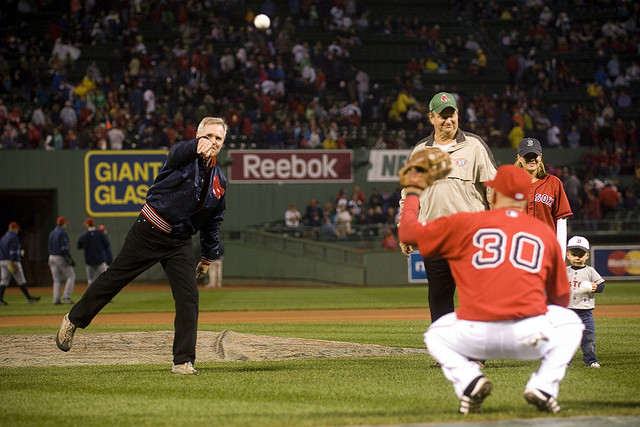
người đàn ông đang ném bóng chuyền cho cầu thủ bóng chày